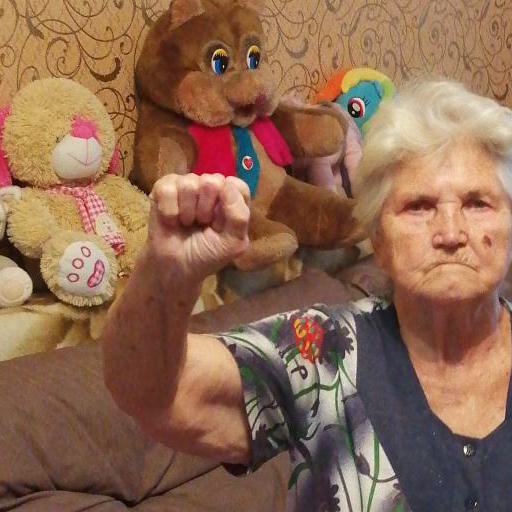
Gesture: fist